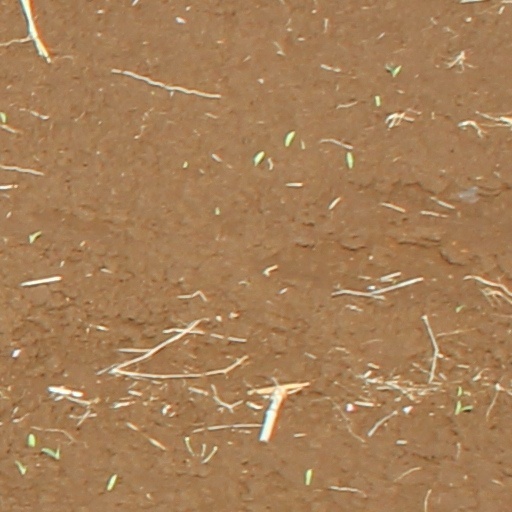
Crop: wheat